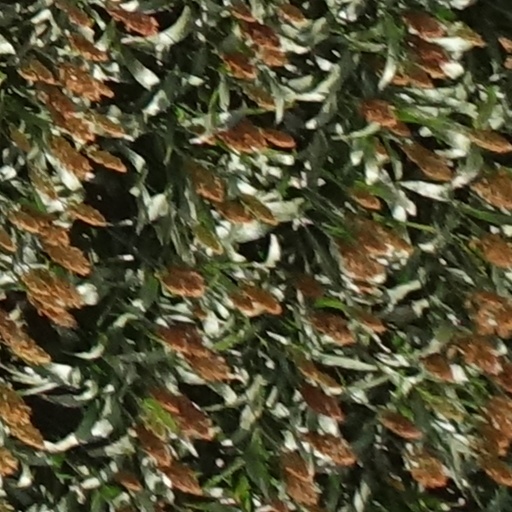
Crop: sorghum